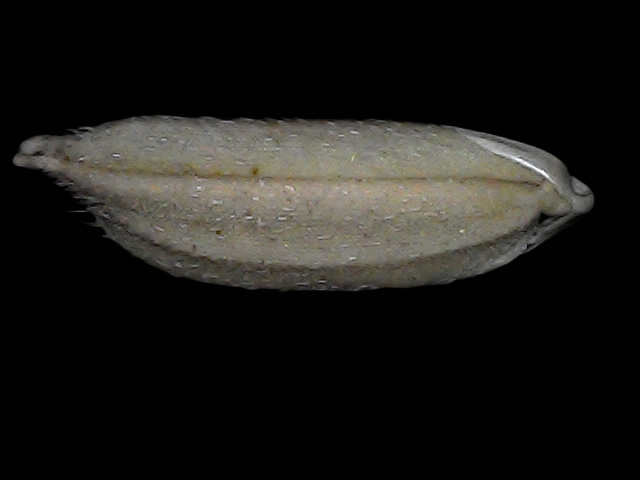
Rice variety: Bd79